Mecha-Streisand

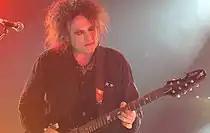
Robert Smith, who appeared in "Mecha-Streisand" as himself, was cast because "South Park" co-creator Trey Parker was a fan of his music.

"Mecha-Streisand" was written by series co-creators Trey Parker and Matt Stone, along with writer Philip Stark, and was directed by Parker. "Mecha-Streisand" first aired on Comedy Central in the United States on February 18, 1998. Robert Smith, lead vocalist and guitarist for the English rock band The Cure, makes a guest appearance as himself, marking only the second time a celebrity guest played a major role in an episode, after Natasha Henstridge in "Tom's Rhinoplasty". Following the success of "Mr. Hankey, the Christmas Poo", a large number of celebrities started contacting Comedy Central with the hopes of making guest appearances in "South Park" episodes, allowing Parker and Stone to practically take their pick of guest stars. Parker, a fan of The Cure, said it was his lifelong dream to meet Smith, and he was one of the few celebrities Parker specifically requested to make an appearance. Smith performed all of his lines via telephone and Parker used the first reading of each line, even though they were executed in a very dead-pan voice.